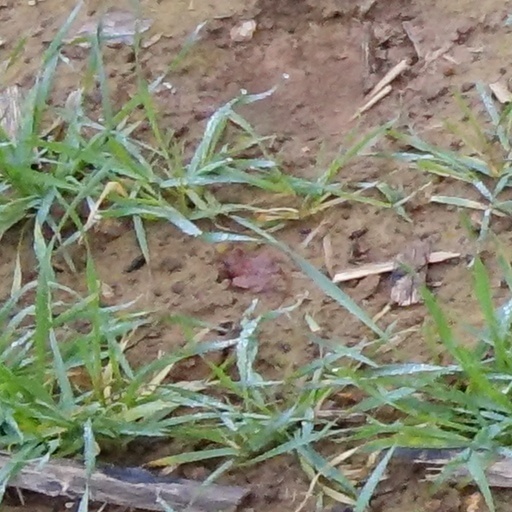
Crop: wheat